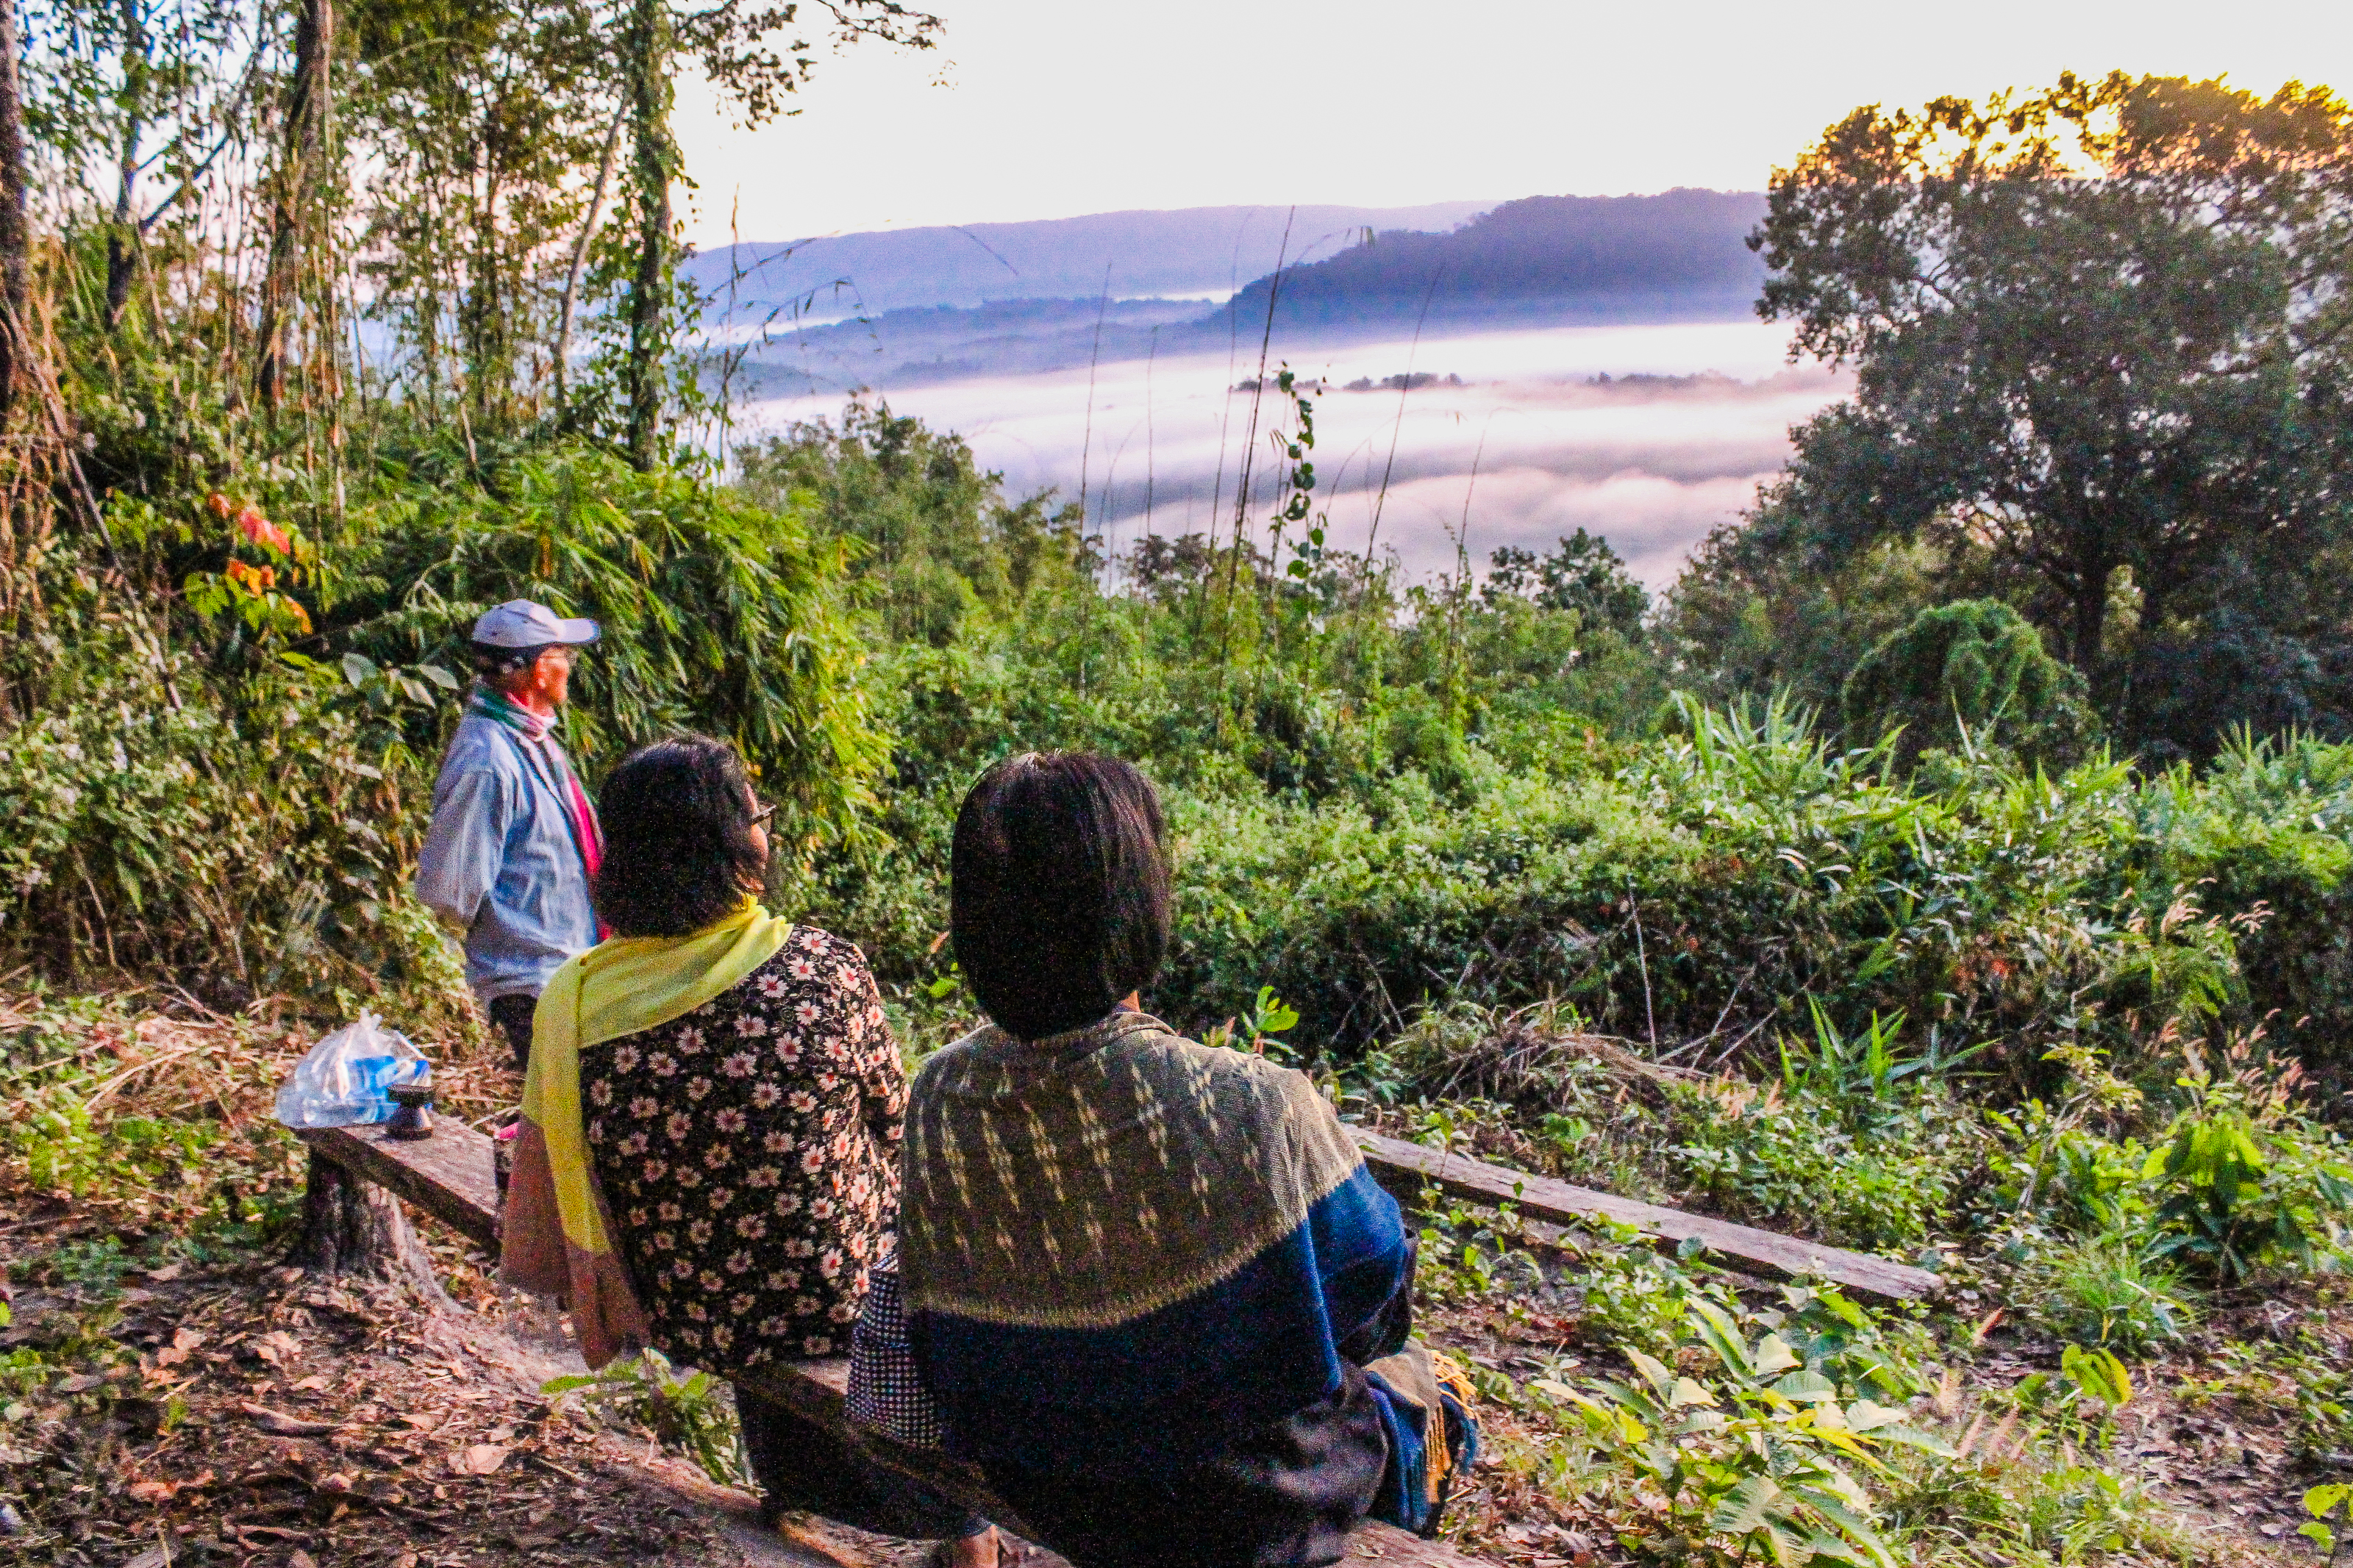
yellow, tourism, sun, life, beautiful, mountain, view, thailand, golden, vacation, park, sky, green, natural, nature, asia, asian, laos, water, morning, outdoor, tropical, sunlight, mekong, background, culture, river, travel, landscape, southeast, vegetation, wilderness, adaptation, nature reserve, tree, plant community, community, botany, grass family, adventure, rural area, plantation, plant, forest, recreation, hill station, walking, geological phenomenon, jungle, hiking, trail, soil, wildlife, hill, national park, child, state park, coast